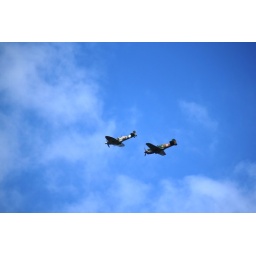
Flying Heritage Collection Fly Day May 22 2010 - Paul Allen's vintage airplane museum, many in flying order